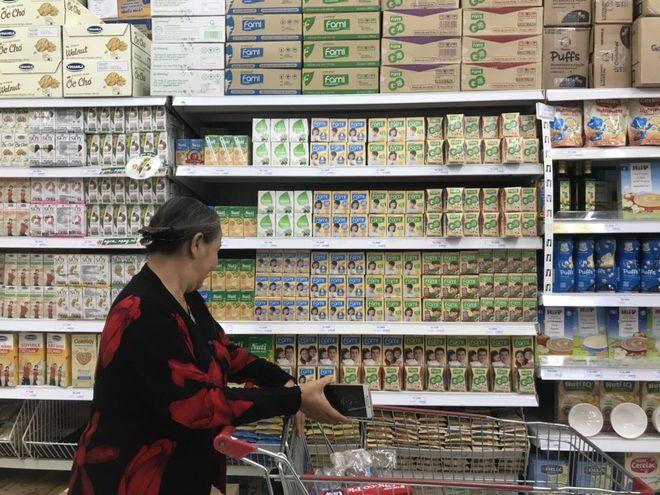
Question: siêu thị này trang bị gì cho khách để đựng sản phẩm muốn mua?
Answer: siêu thị này trang bị xe đẩy cho khách để đựng sản phẩm muốn mua